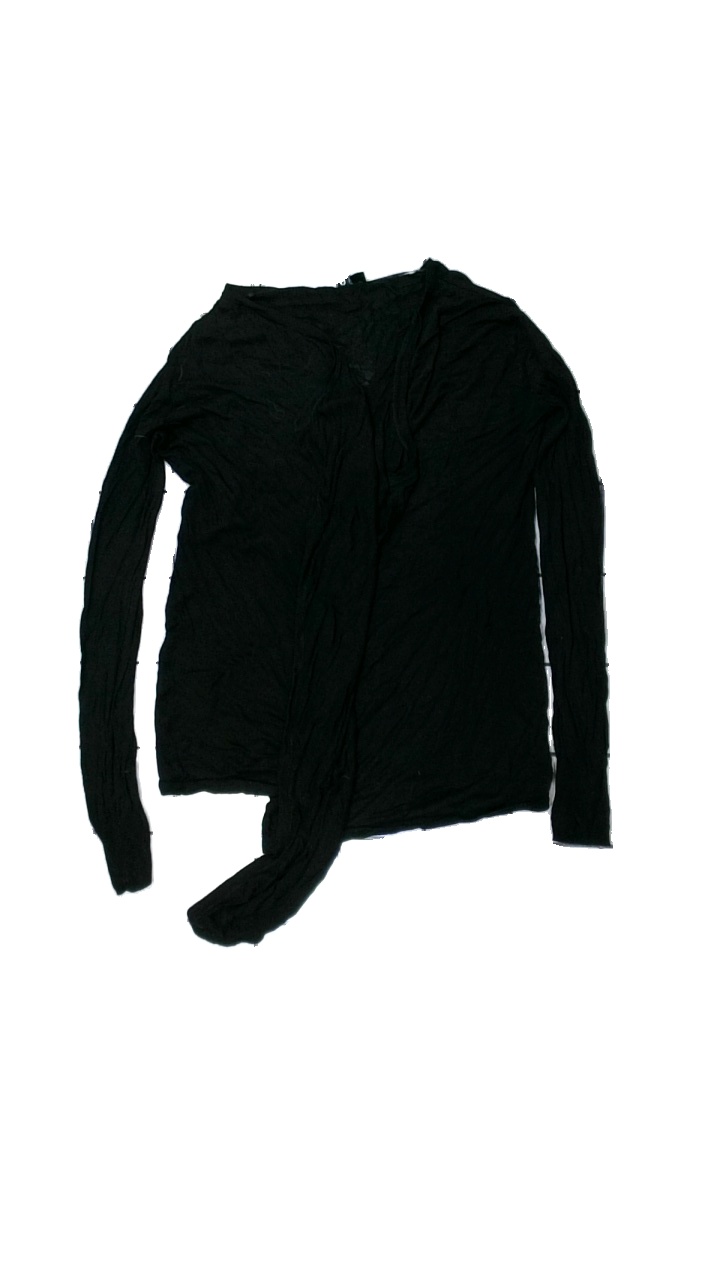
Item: Cardigan (Ladies)
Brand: H&m
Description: svart kofta med hål fram
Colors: Black
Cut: Regular
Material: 100% viscose
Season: All
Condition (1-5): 3
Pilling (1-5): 5
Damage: hål
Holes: Major
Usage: Export
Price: <50